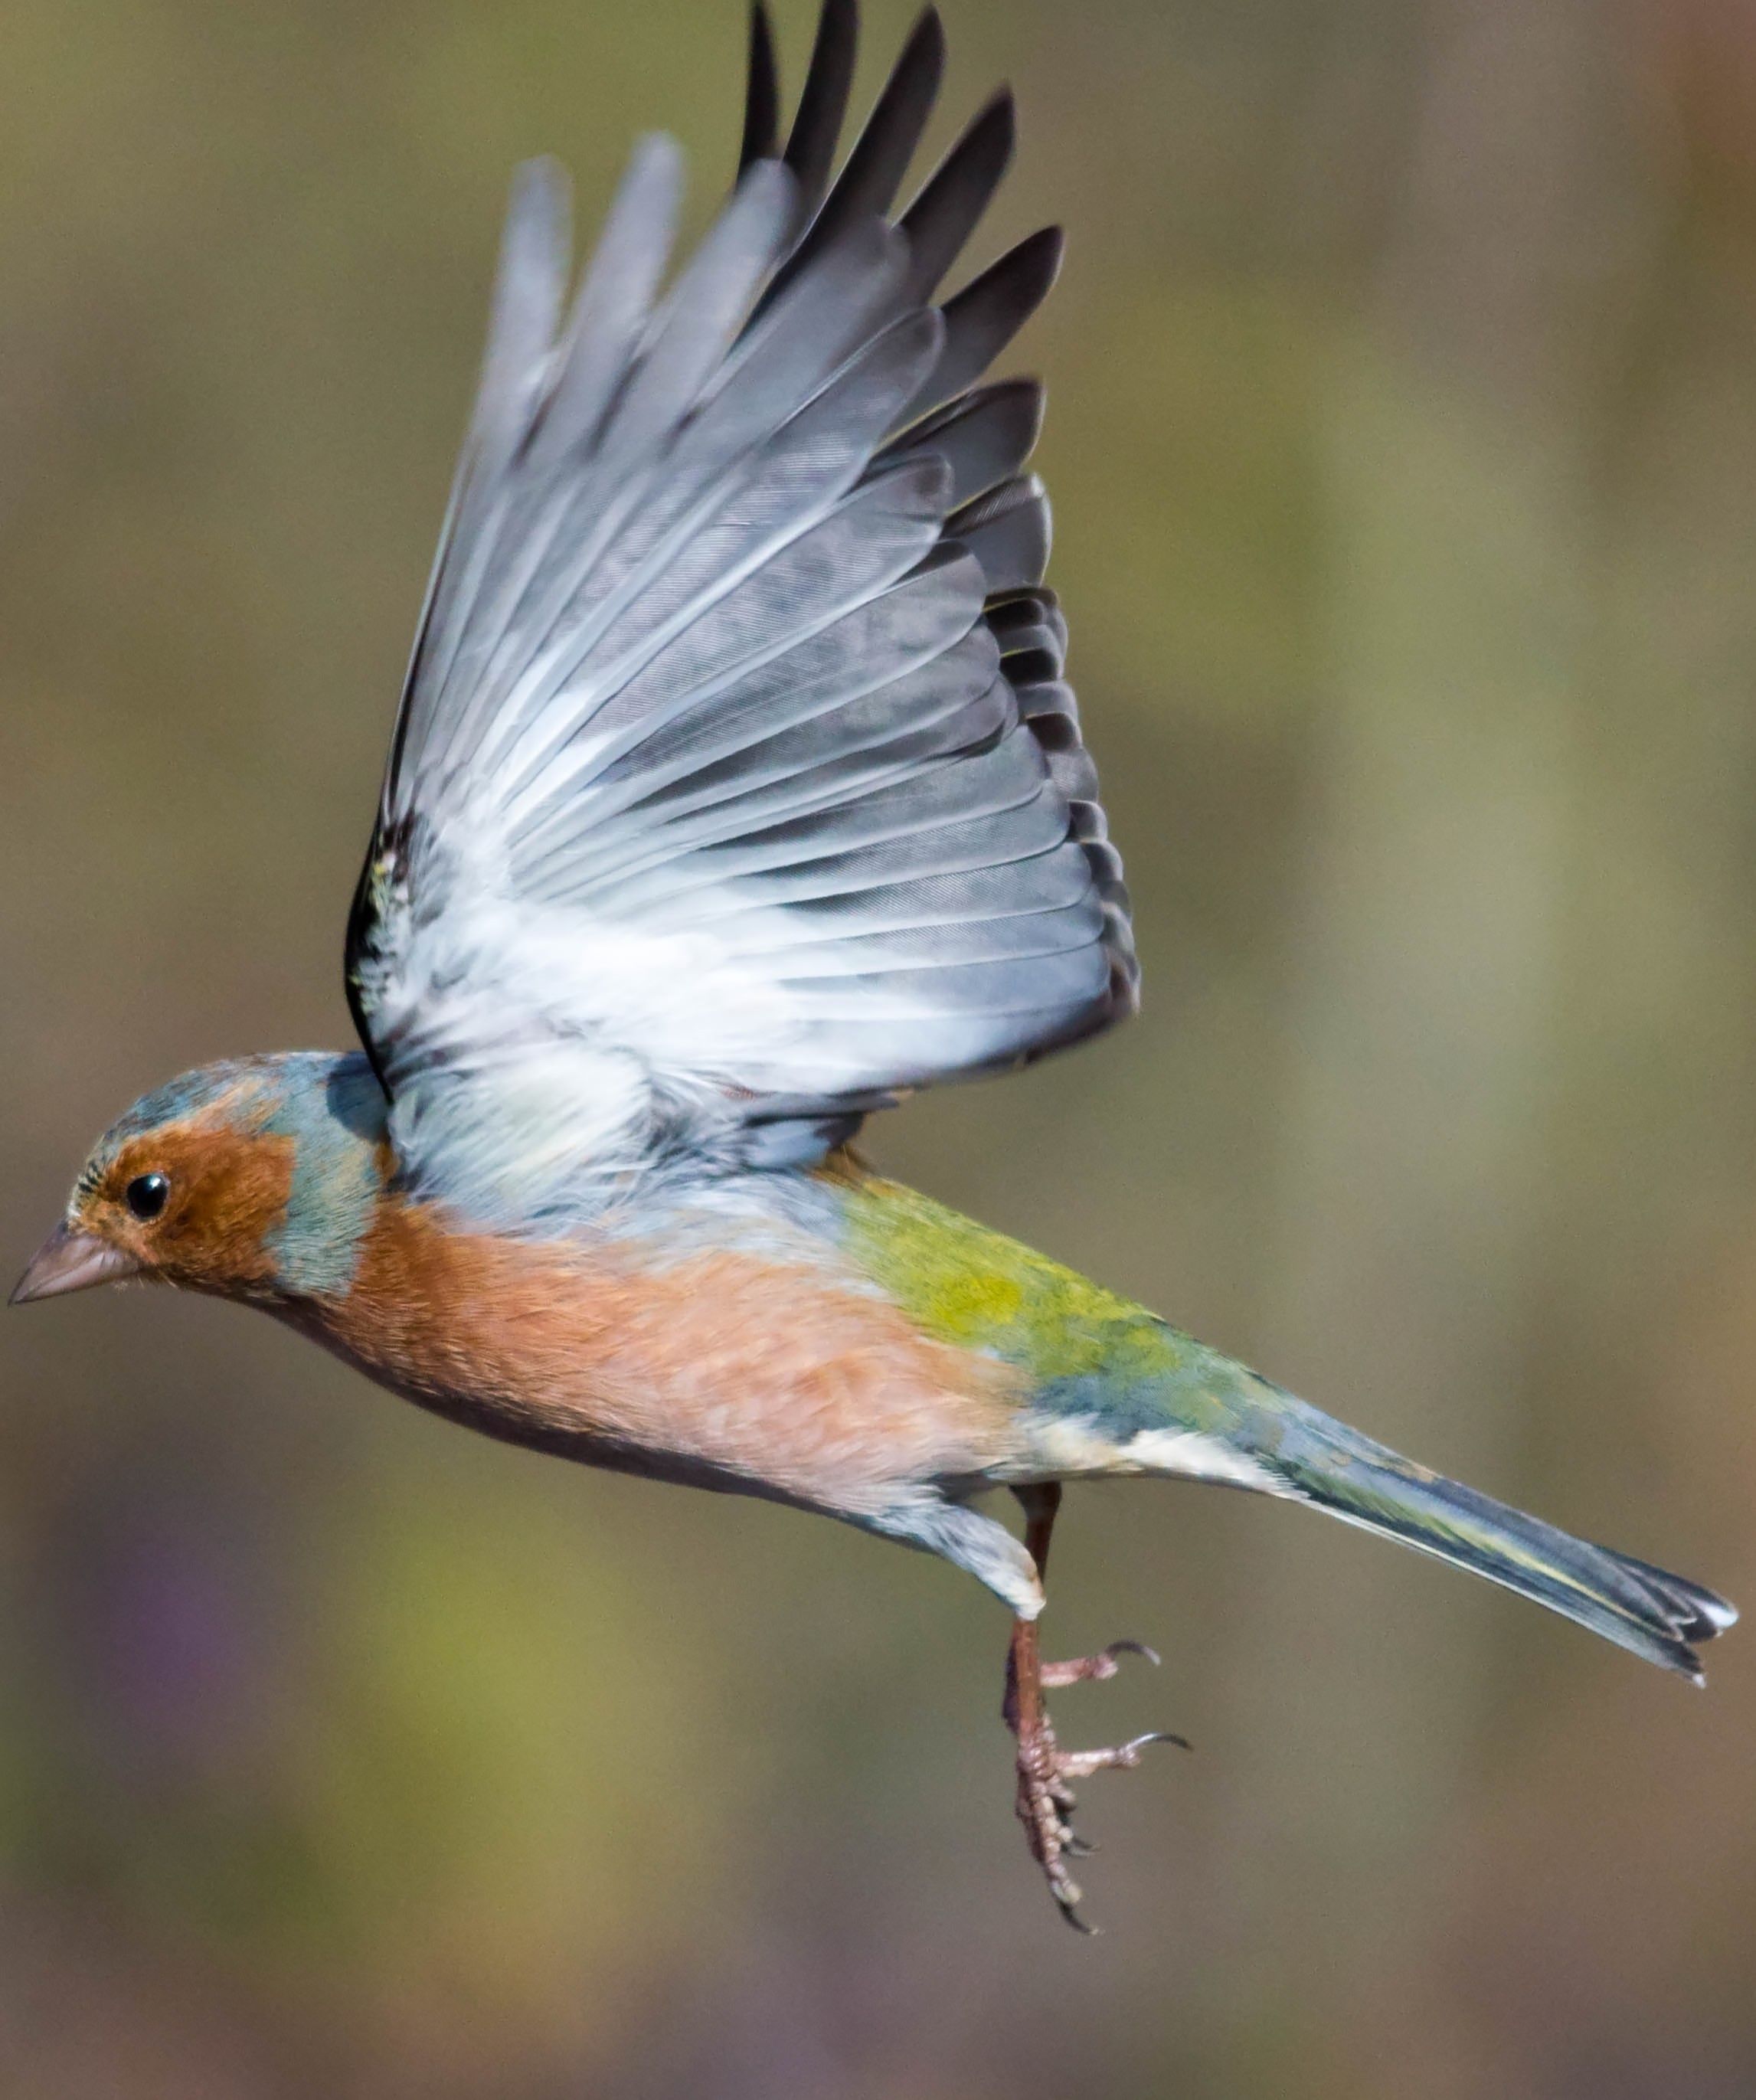
Colorful Bird Taking Flight
A colorful bird with a mix of blue, green, brown, and white feathers is captured mid-flight. Its wings are fully extended, showing intricate feather details. The background is blurred with soft green and brown tones, suggesting a natural environment.
The image captures a colorful bird in mid-flight, its wings fully spread, showcasing detailed feathers. The soft, natural lighting highlights its blue, green, and brown tones. The blurred green and brown background creates a peaceful, natural setting, emphasizing the bird’s movement. The close-up angle adds a dynamic and lively feel.
Labels: Animal, Bird, Finch, Jay, Bee Eater, Bluebird, Beak, Flying, Blue Jay, Blur